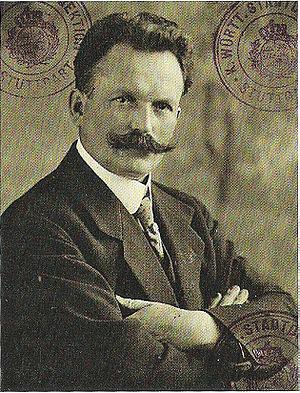
Autochrome de Hans Hildenbrand.
Hans Hildenbrand est un photographe connu pour ses reportages sur autochromes de la Première Guerre mondiale. Une fois la guerre terminée, il travailla pour le National Geographic.